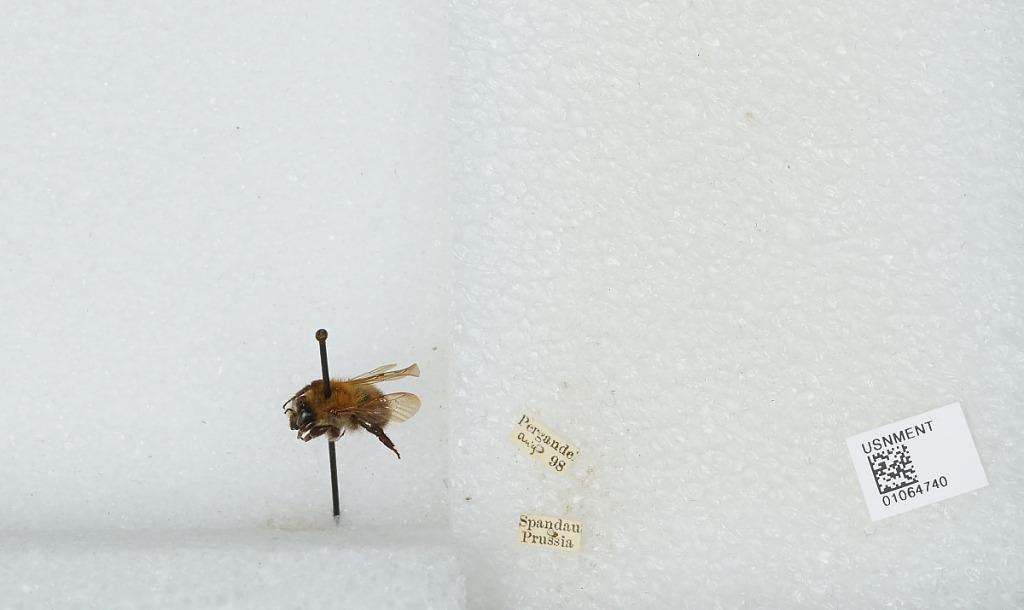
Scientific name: Bombus sp.
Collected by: Pergande
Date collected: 1898-8-
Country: Germany
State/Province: Berlin
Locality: Spandau
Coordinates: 52.55, 13.2